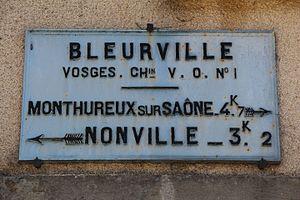
Plaque de cocher rue du moulin à Bleurville (XIXe s.)
Bleurville est une commune française située dans le département des Vosges, en région Grand Est.